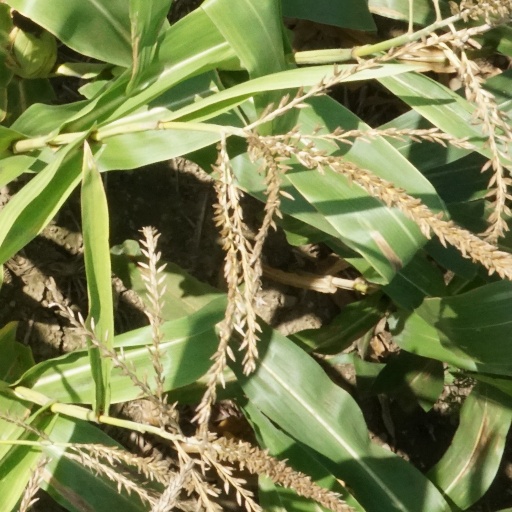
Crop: maize; corn